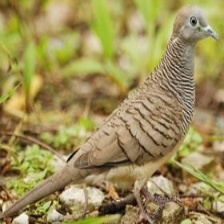
Species: ZEBRA DOVE
Scientific name: GEOPELIA STRIATA